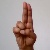
The image shows a hand gesture representing the letter 'U' in Indian Sign Language.